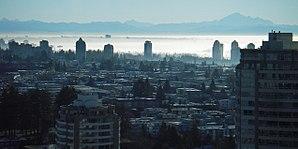
Le Projet Souvenir est une enquête de la Gendarmerie royale du Canada de la Colombie-Britannique sur une potentielle menace terroriste posée par John Stuart Nuttall et Amanda Marie Korody. L'enquête débute le 1ᵉʳ février 2013 à Surrey et se termine avec l'arrestation de Nuttall et Korody le 2 juillet 2013. Elle utilise la surveillance et à l'infiltration.